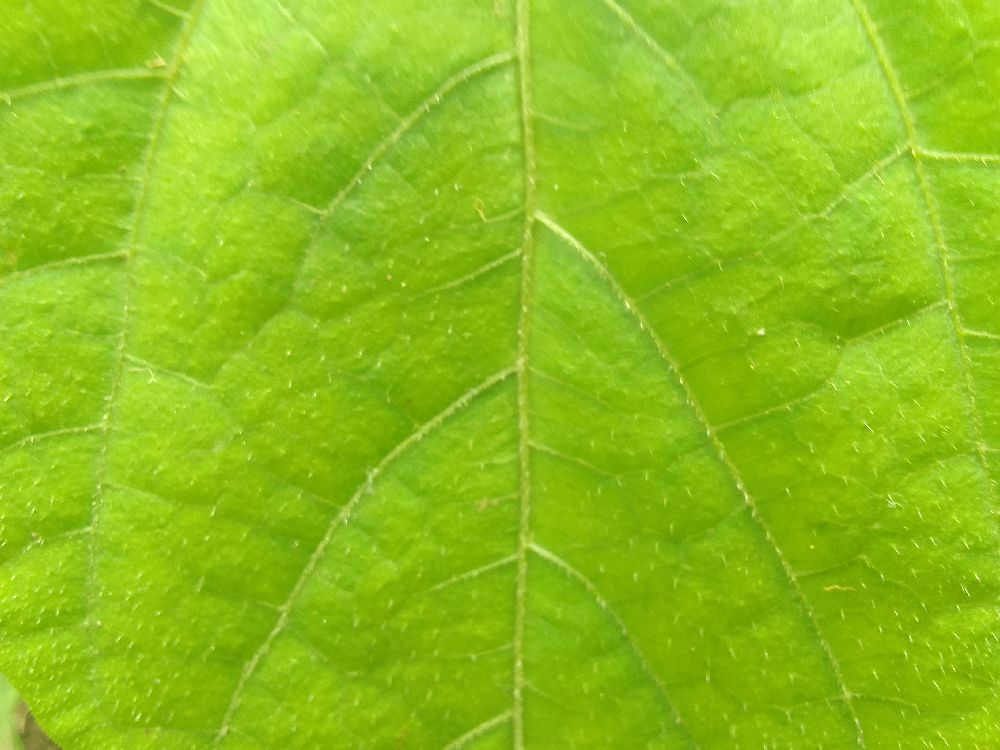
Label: healthy